Protopone

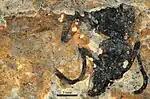
"P.? dubia"

"P.? dubia" is known from a single partial fossil, consisting of a head, partial mesosoma and fore-wing fragments. As such, the species name is based on the Latin "dubia" meaning doubtful. The head looks to be narrower than it is long and has rounded corners and convex back edge. The eyes are placed just to the front of the heads midline, and the clypeus has a rounded front edge. The gena plates, below the eyes, are nearly as long as the eyes are wide. The subtriangular mandibles have many small teeth, over ten on each side. The widely placed antennae sockets and mandibles that are about 65% of the head length preclude placement into "Pachycondyla", "Cephalopone", "Cyrtopone", and "Messelpone". While the mandibles are similar in length to "Pseudectatomma", they are more gracile and the antenna scape is shorter. As such, the species was placed provisionally into "Protopone".